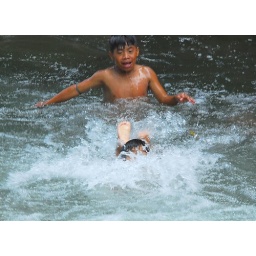
Chiriqui boys playing in the river